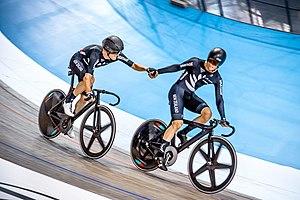
Campbell Stewart est un coureur cycliste néo-zélandais. Spécialiste de la piste, il court également sur route. Il est notamment champion du monde de l'omnium en 2019.